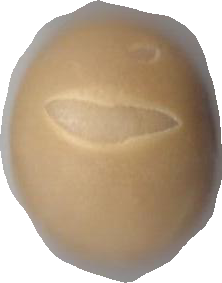
Variety: Dega